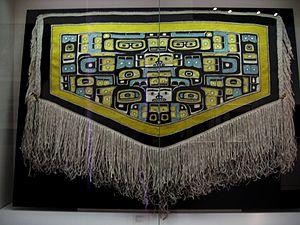
Les arts textiles des peuples autochtones des Amériques sont des œuvres décoratives, utilitaires, cérémoniales ou conceptuelles fabriquées à partir de fibres végétales, animales ou synthétiques par des peuples autochtones d'Amérique.